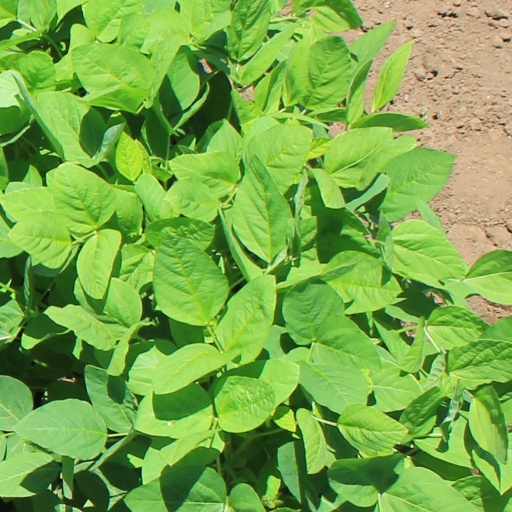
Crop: soybean